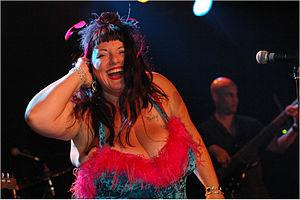
Candye Hogan, dite Candye Kane, est une chanteuse de blues américaine, née le 13 novembre 1961 à Ventura et morte le 6 mai 2016 à Los Angeles.